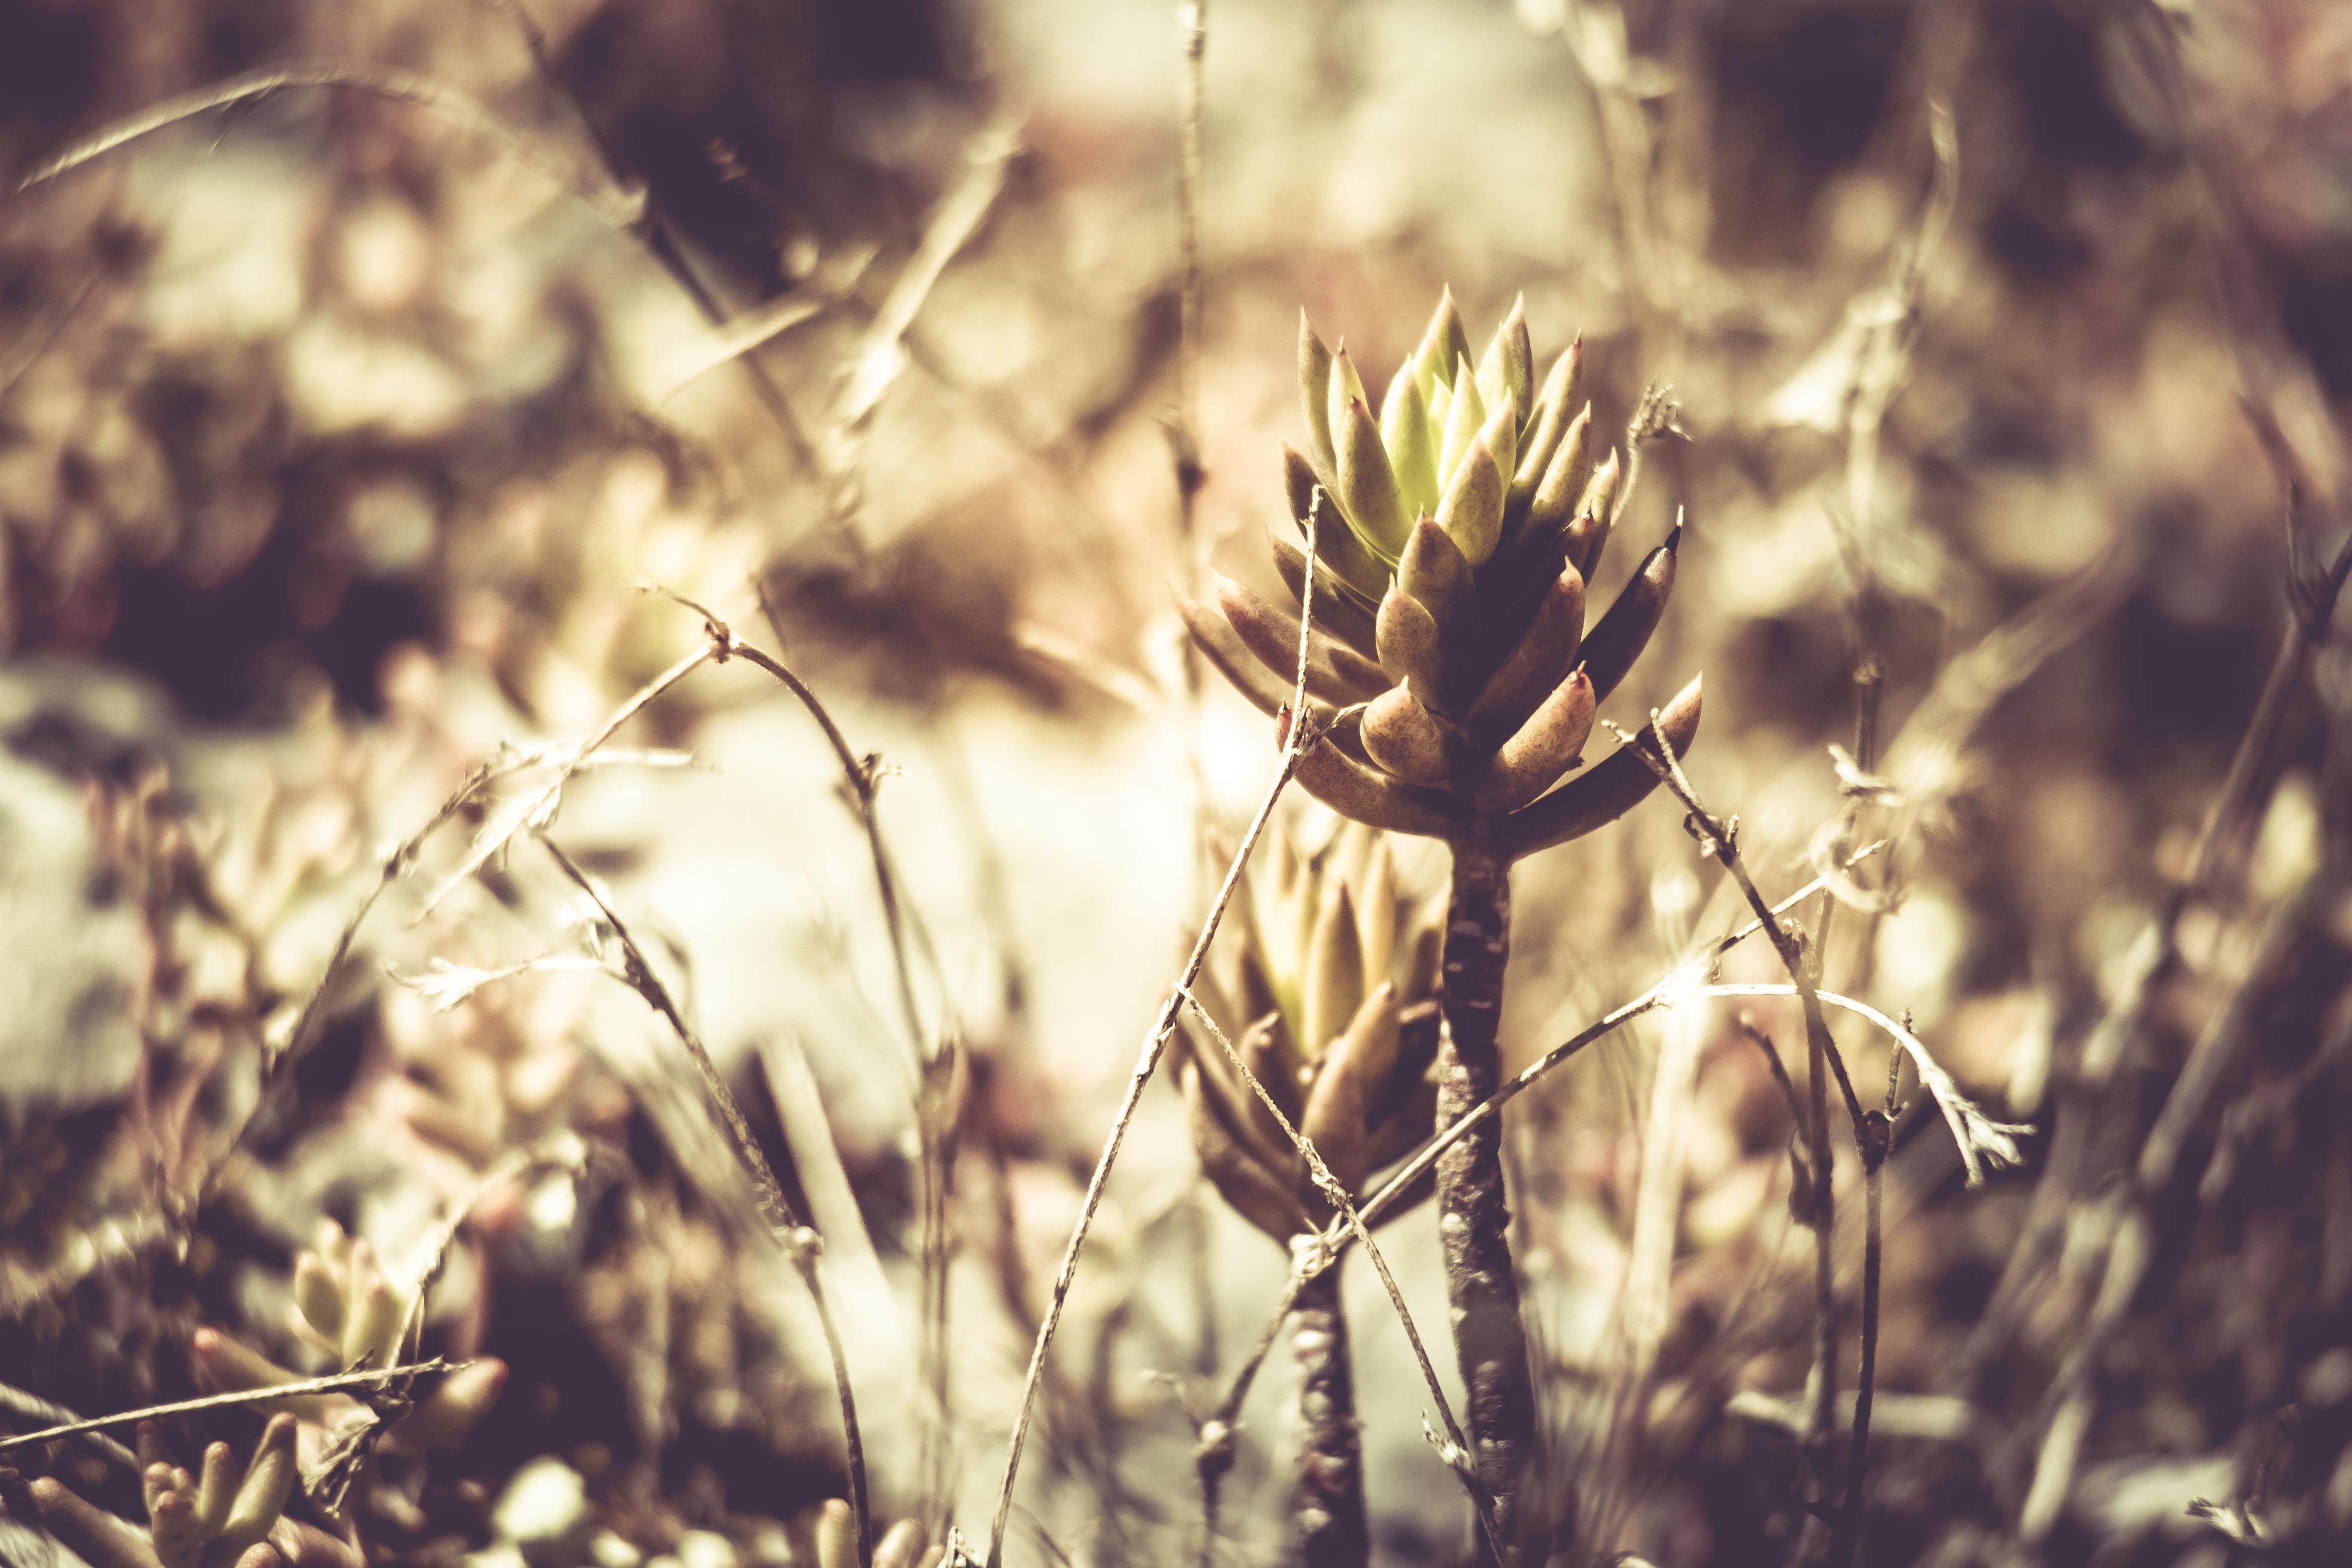
tree, nature, grass, branch, light, plant, photography, sunlight, morning, leaf, flower, autumn, flora, season, wildflower, close up, macro photography, flowering plant, grass family